Rewards for Justice Program

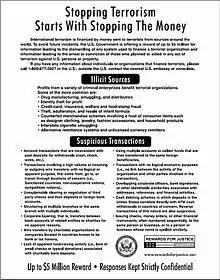
A Rewards for Justice bounty post

The Secretary of State is currently offering rewards for information that prevents or favorably resolves acts of international terrorism against U.S. persons or property worldwide. Rewards also may be paid for information leading to the arrest or conviction of terrorists attempting, committing, conspiring to commit, or aiding and abetting in the commission of such acts. As of 2022, The Rewards for Justice program has paid more than $250 million to 125 individuals for leading information that prevented international terrorist attacks or helped bring to justice those involved in prior acts.